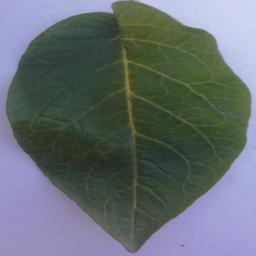
Etiqueta: Sana